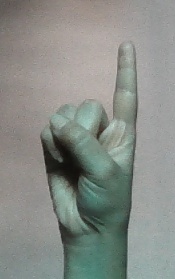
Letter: bb